Elena Anguissola

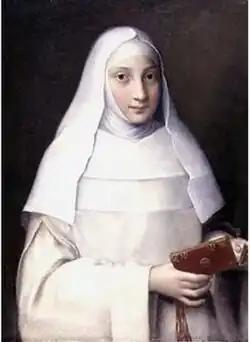
"Portrait of Elena Anguissola" by Sofonisba Anguissola, 1551

Elena Anguissola ( – 1584) was an Italian painter and nun. She was the sister of the better-known painter Sofonisba (or Sophonisba) Anguissola.